Chinese art

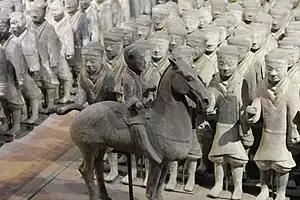
Western Han miniature pottery infantry and cavalry from Yangjiawan. After the Qin period, funeral figurines were much smaller, on average in height. Similar armies were found in Han Yang Ling, the tomb complex of Emperor Jing of Han ("r". 157 – 141 BCE) and his wife Empress Wang Zhi (d. 126 BCE), with over 40,000 miniature pottery figures.

During the Qin dynasty, Chinese font, measurement systems, currency were all standardized in order to bring further unification. The Great Wall of China was expanded as a defensive construction against the northern intruders.